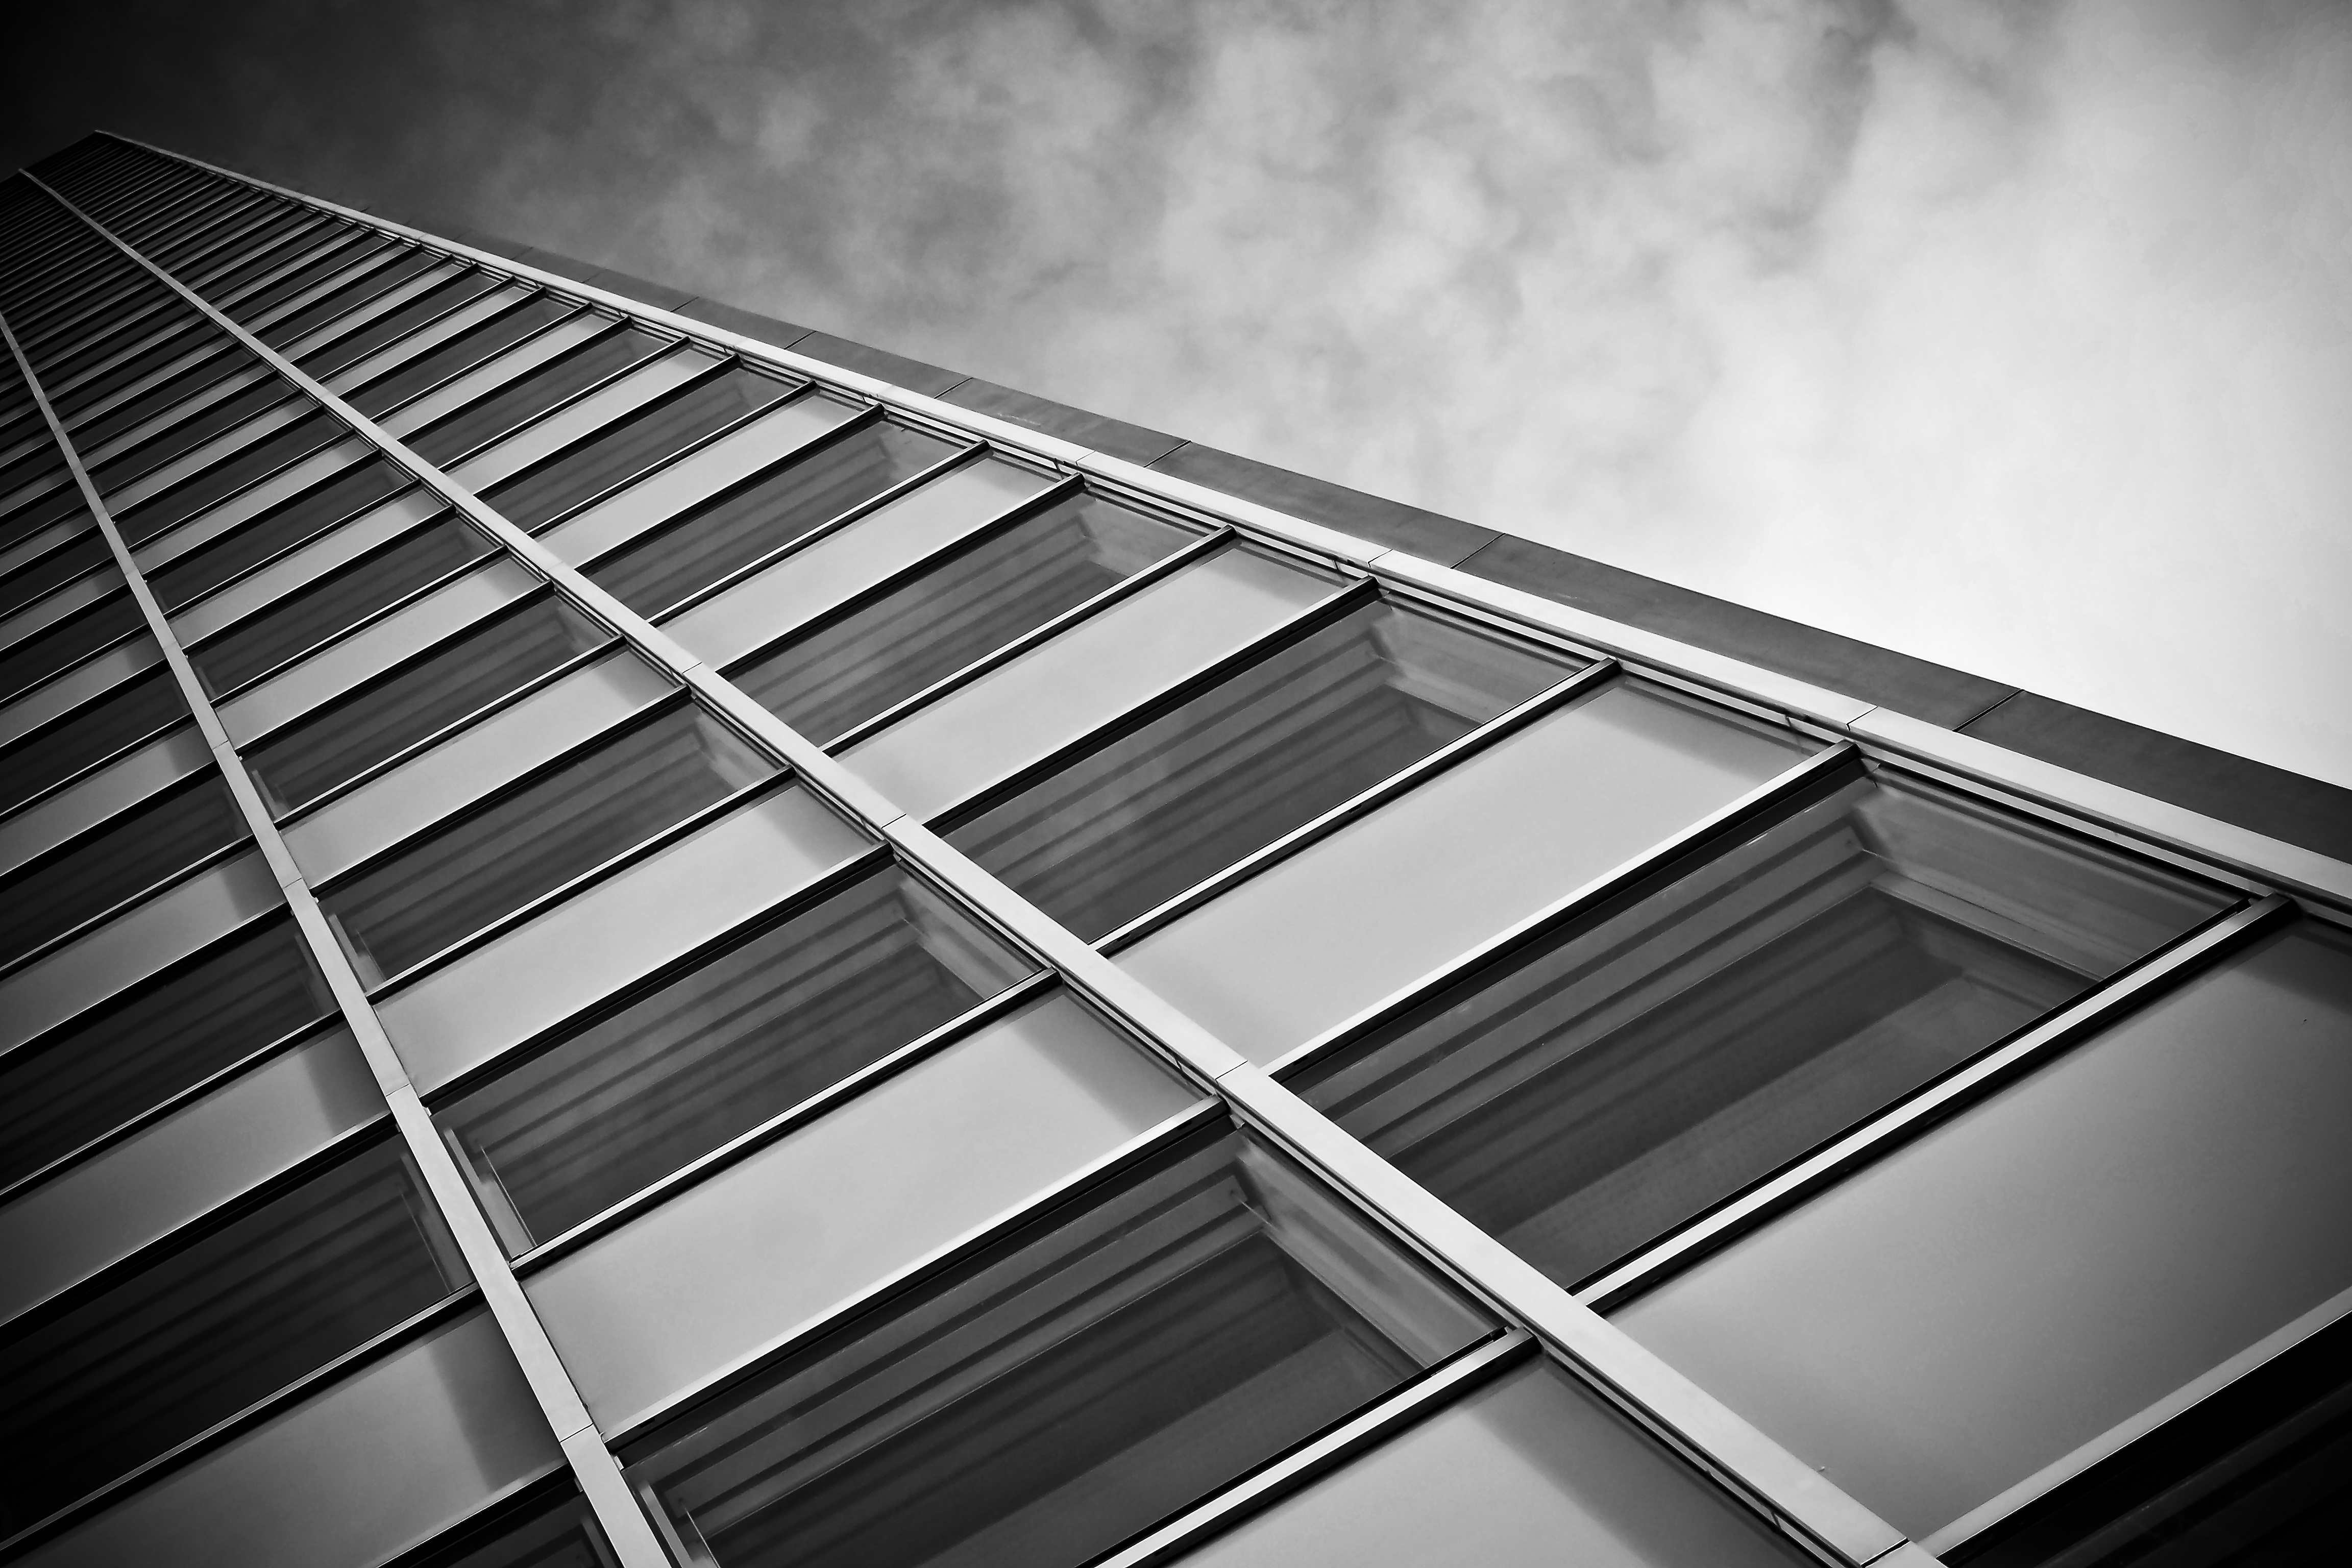
light, black and white, architecture, sky, white, skyline, sunlight, window, glass, building, city, skyscraper, urban, downtown, line, reflection, high, color, office, facade, darkness, blue, black, monochrome, modern, black white, office building, illuminated, modern architecture, clouds, modern building, design, symmetry, shape, low angle shot, glass front, housewife, glass facades, glass window, modern high rise building, town center, dusseldorf, daylighting, modern home, monochrome photography